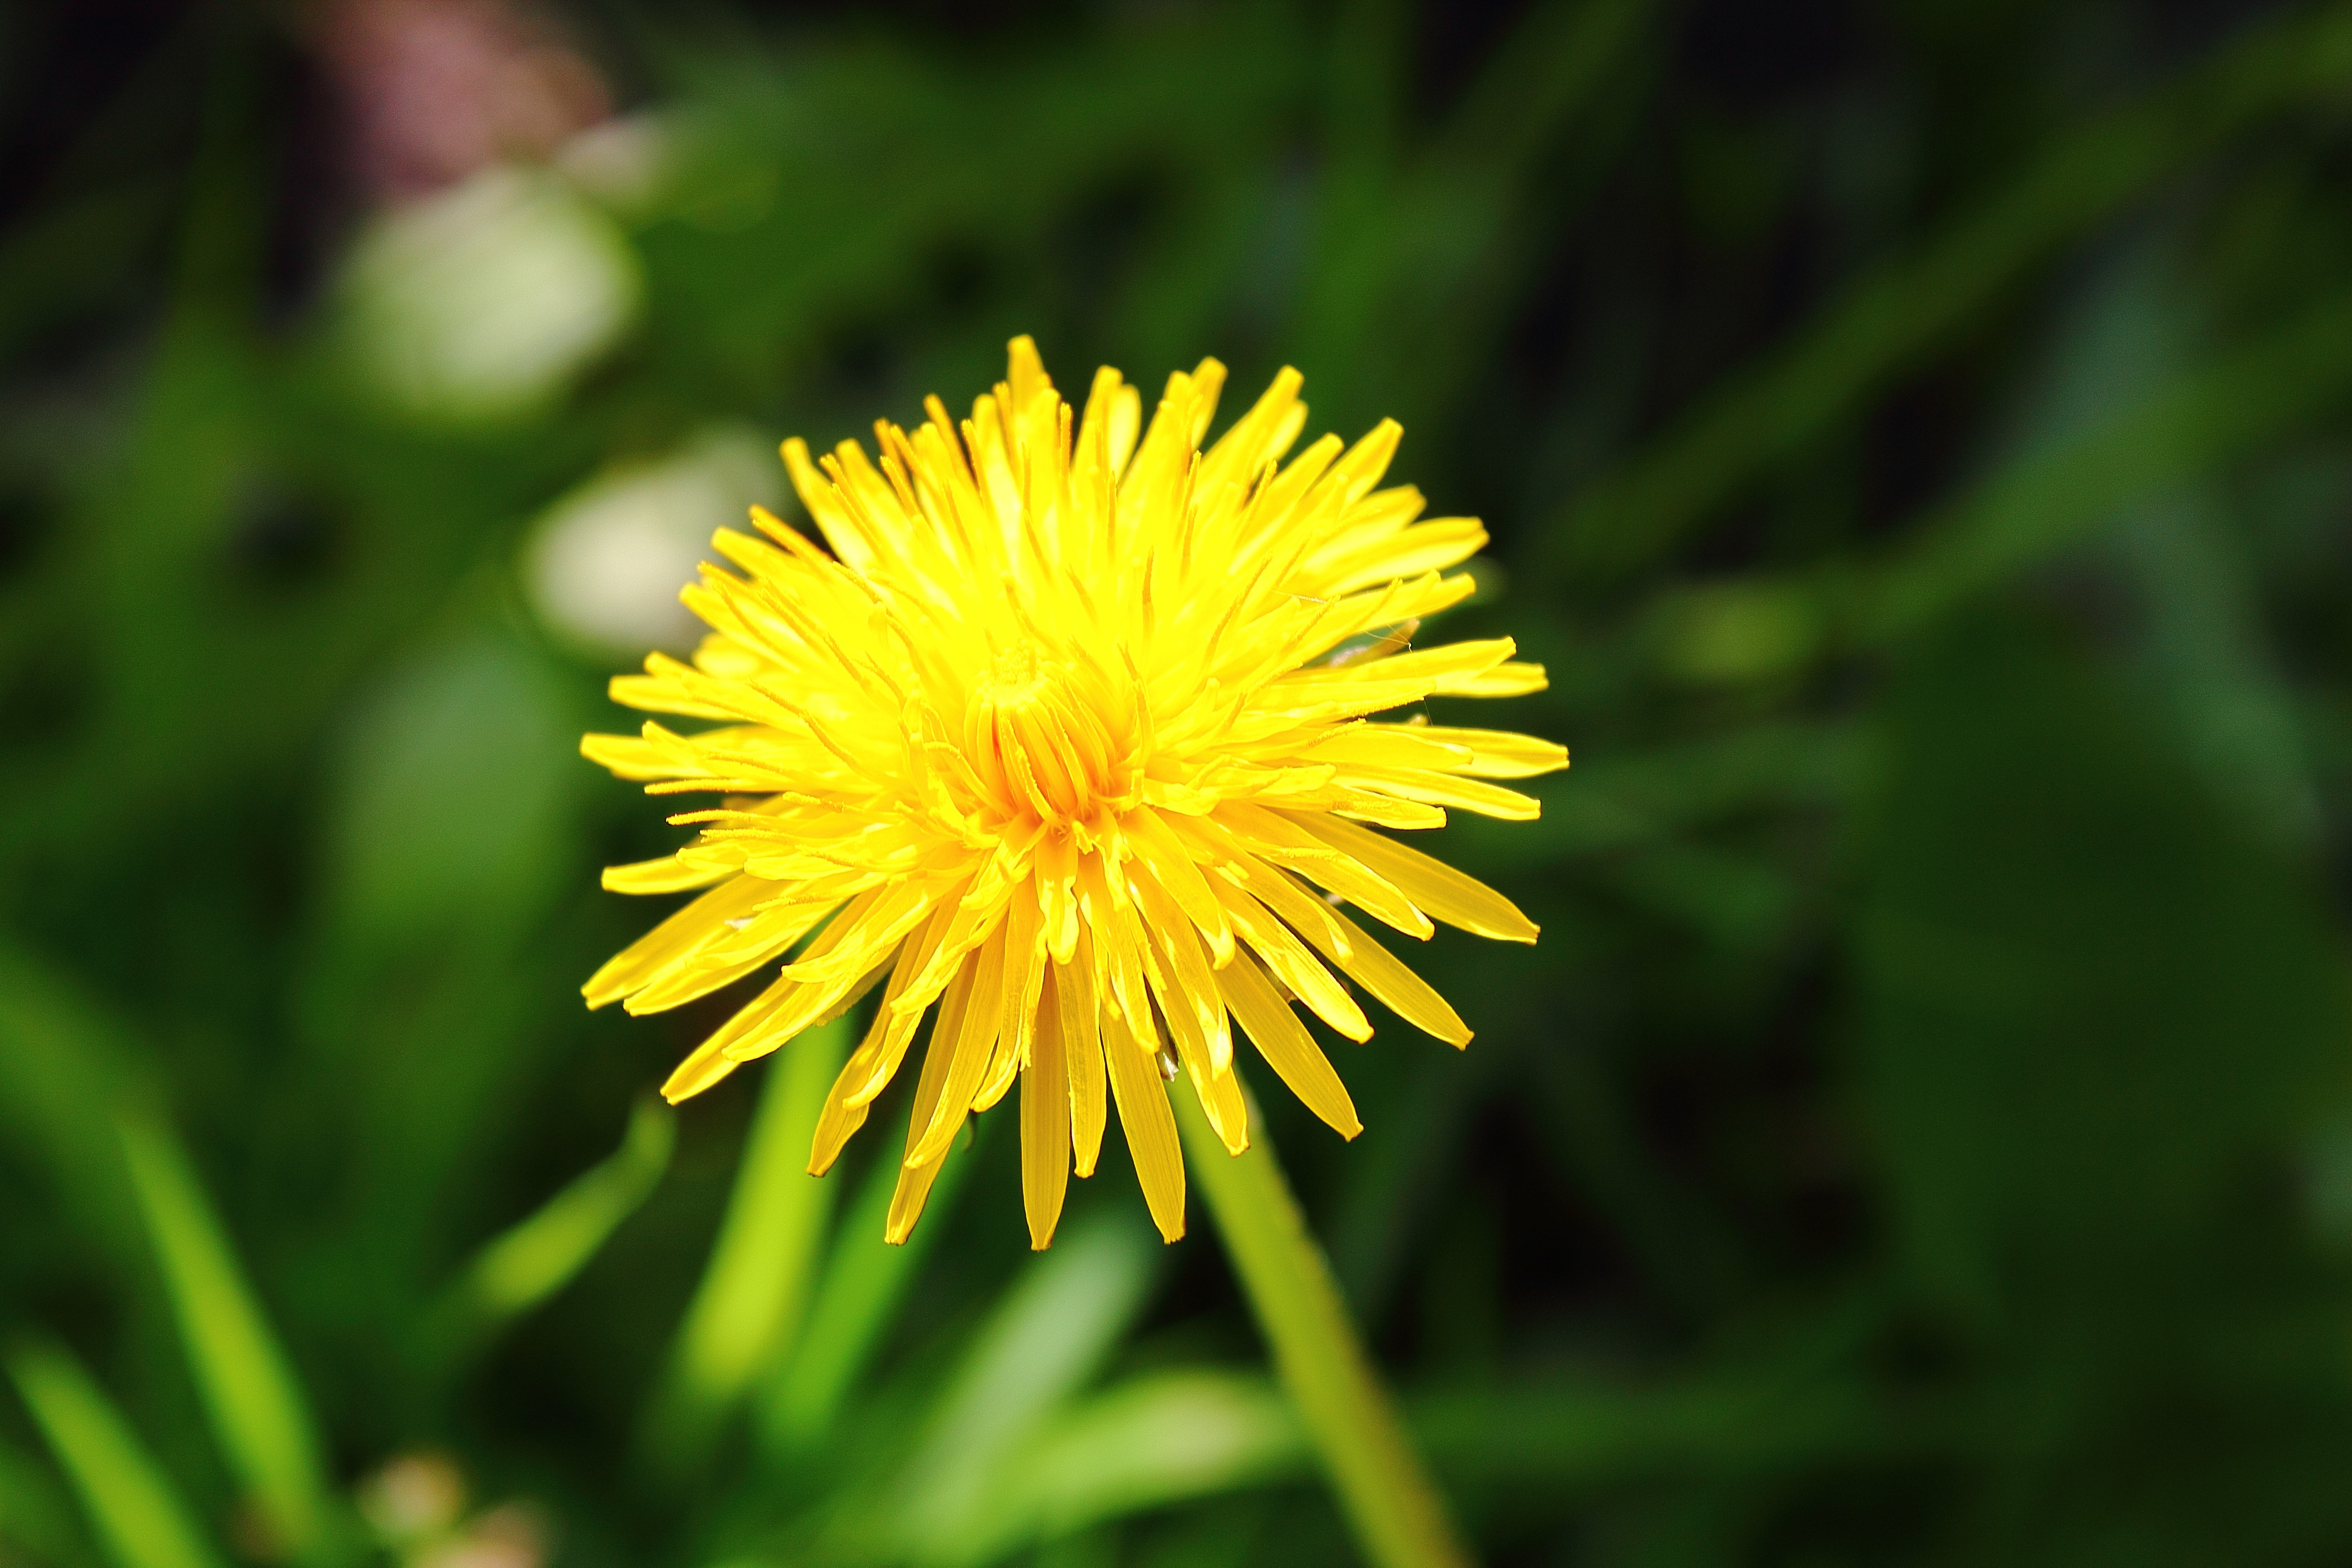
nature, grass, plant, field, meadow, dandelion, prairie, flower, petal, bloom, daisy, spring, green, botany, yellow, closeup, flora, plants, wildflower, weed, close up, macro photography, flowering plant, daisy family, nuns, sonchus oleraceus, medicinal plants, plant stem, land plant